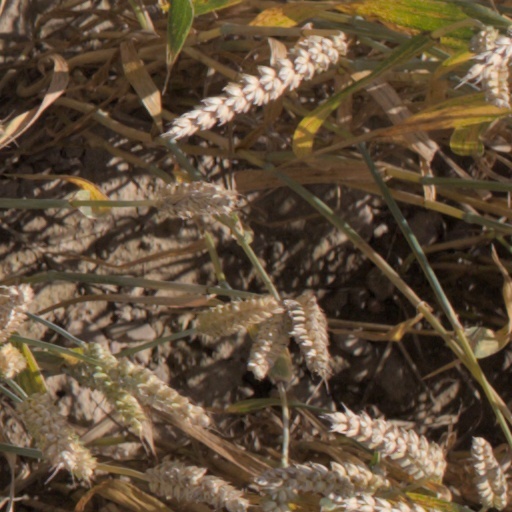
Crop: wheat